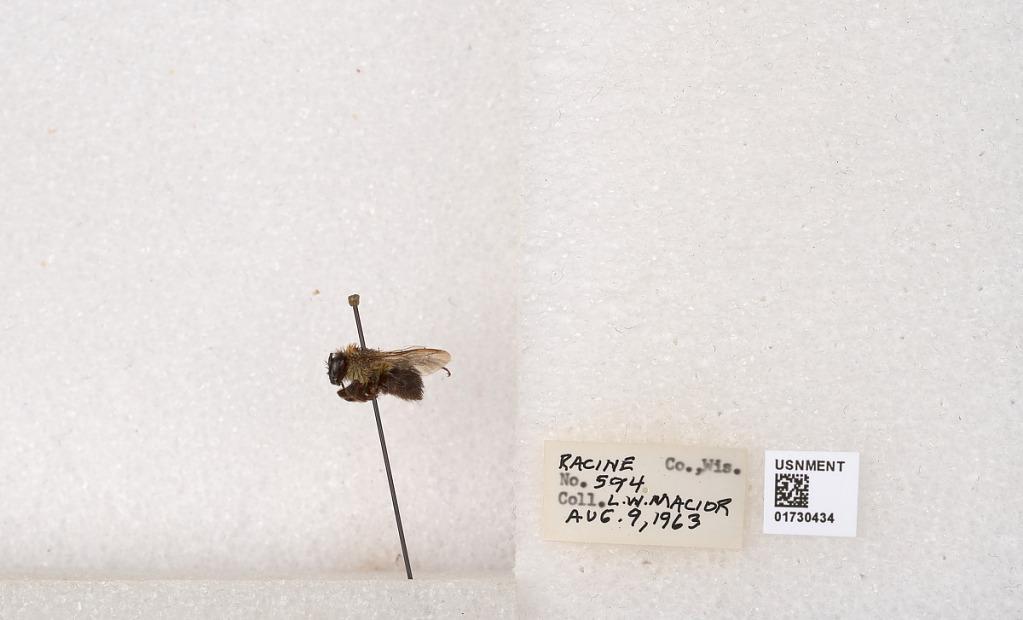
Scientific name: Bombus impatiens Cresson
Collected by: L. Macior
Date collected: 1963-8-9
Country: United States
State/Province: Wisconsin
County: Racine
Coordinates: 42.7299, -87.8123